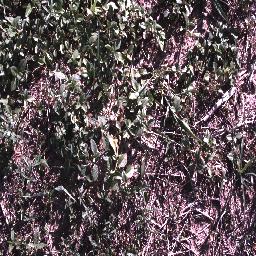
Label: negative